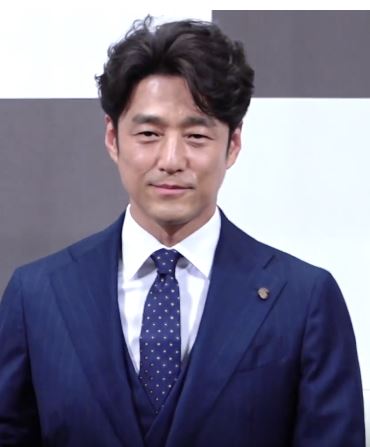
ชี จิน-ฮี

| name = ชี จิน-ฮี
| image = 190701_지진희.jpg
| birth_place = โซล เกาหลีใต้
| children = 2
| occupation = นักแสดง
| years_active = 1999–ปัจจุบัน
| education = Myongji University - Visual Design
| agent = Ekkeul Entertainment
| module = Infobox Korean name|child=yes|color=transparent
| rr = Ji Jin-hui
| mr = Chi Chinhŭi
ชี จิน-ฮี (; ; เกิด 24 มิถุนายน ค.ศ. 1971) เป็นนักแสดงชาย นายแบบ ชาวเกาหลีใต้ มีชื่อเสียงโด่งดังมาจากเรื่องแดจังกึม จอมนางแห่งวังหลวง รับบท มิน จุง-โฮ และ ทงอี จอมนางคู่บัลลังก์ รับบท พระเจ้าซุกจงแห่งโชซ็อน
== ประวัติ ==
ชี จิน-ฮี เกิดเมื่อวันที่ 24 มิถุนายน ค.ศ. 1971 ที่โซล ประเทศเกาหลีใต้ จบการศึกษาสาขาวิศวกรรมเครื่องกล จากมหาวิทยาลัยเมียงจิ ในเกาหลี
ใน ค.ศ. 2004 สมรสกับ อี ซู-ย็อน ครีเอทีฟบริษัทโฆษณา หลังจากคบหาดูใจกันนานถึง 6 ปี แจ้งเกิดในฐานะนักแสดงจากทีวีซีรีส์เรื่อง Juliet’s Man (2000) จากนั้นจึงมีผลงานตามมาอย่างต่อเนื่อง ไม่ว่าจะเป็น ทีวีซีรีส์เรื่อง Stories of Four Sisters และ Love Letter รวมถึงภาพยนตรืเรื่อง H:Murmurs และในปี 2004 เขาก็ได้แสดงนำในละครเรื่อง Miss Kim’s Million Dollar Quest จนได้รับรางวัล SBS Drama Awards ของปีนั้น ผลงานเด่นเรื่องอื่น ๆ ของชี จิน-ฮี ได้แก่ Spring Day, Jewel in the Palace, ฯลฯ
== ผลงานแสดง ==
* I had a lover 2015
* Blood (2015) ...อี แจ วุค
* The Old Garden (2007) ...ฮุนวู
* Bewitching Attraction (2006) ...ปาร์ค ซุค-กิว
* Perhaps Love (2006) ...มอนตี้
* แดจังกึม จอมนางแห่งวังหลวง (2003) ...มิน จุงโฮ
* ทงอี จอมนางคู่บัลลังก์ ...พระเจ้าซุกจงแห่งโชซอน
* Designated Survivor : 60 days ( 2019 ) รับบท พัคมูจิน
== รางวัล ==
* 2004 Best Actor (Special Production Category) : SBS Actors Awards for drama Miss Kim's Million Dollar Quest
* 2009 KBS Drama Awards: Excellence Award, Mini Series - Actor (The Man Who Can't Get Married)
* 2010 MBC Drama Awards: Top Excellence Award - Actor (Dong Yi)
== อ้างอิง ==
== แหล่งข้อมูลอื่น ==
*
*
*
หมวดหมู่:บุคคลที่เกิดในปี พ.ศ. 2516
หมวดหมู่:บุคคลที่ยังมีชีวิตอยู่
หมวดหมู่:บุคคลจากโซล
หมวดหมู่:นักแสดงละครโทรทัศน์ชายชาวเกาหลีใต้
หมวดหมู่:นักแสดงภาพยนตร์ชายชาวเกาหลีใต้
หมวดหมู่:นายแบบเกาหลีใต้
หมวดหมู่:นักแสดงชายชาวเกาหลีใต้ในศตวรรษที่ 21
หมวดหมู่:นักแสดงชายจากโซล